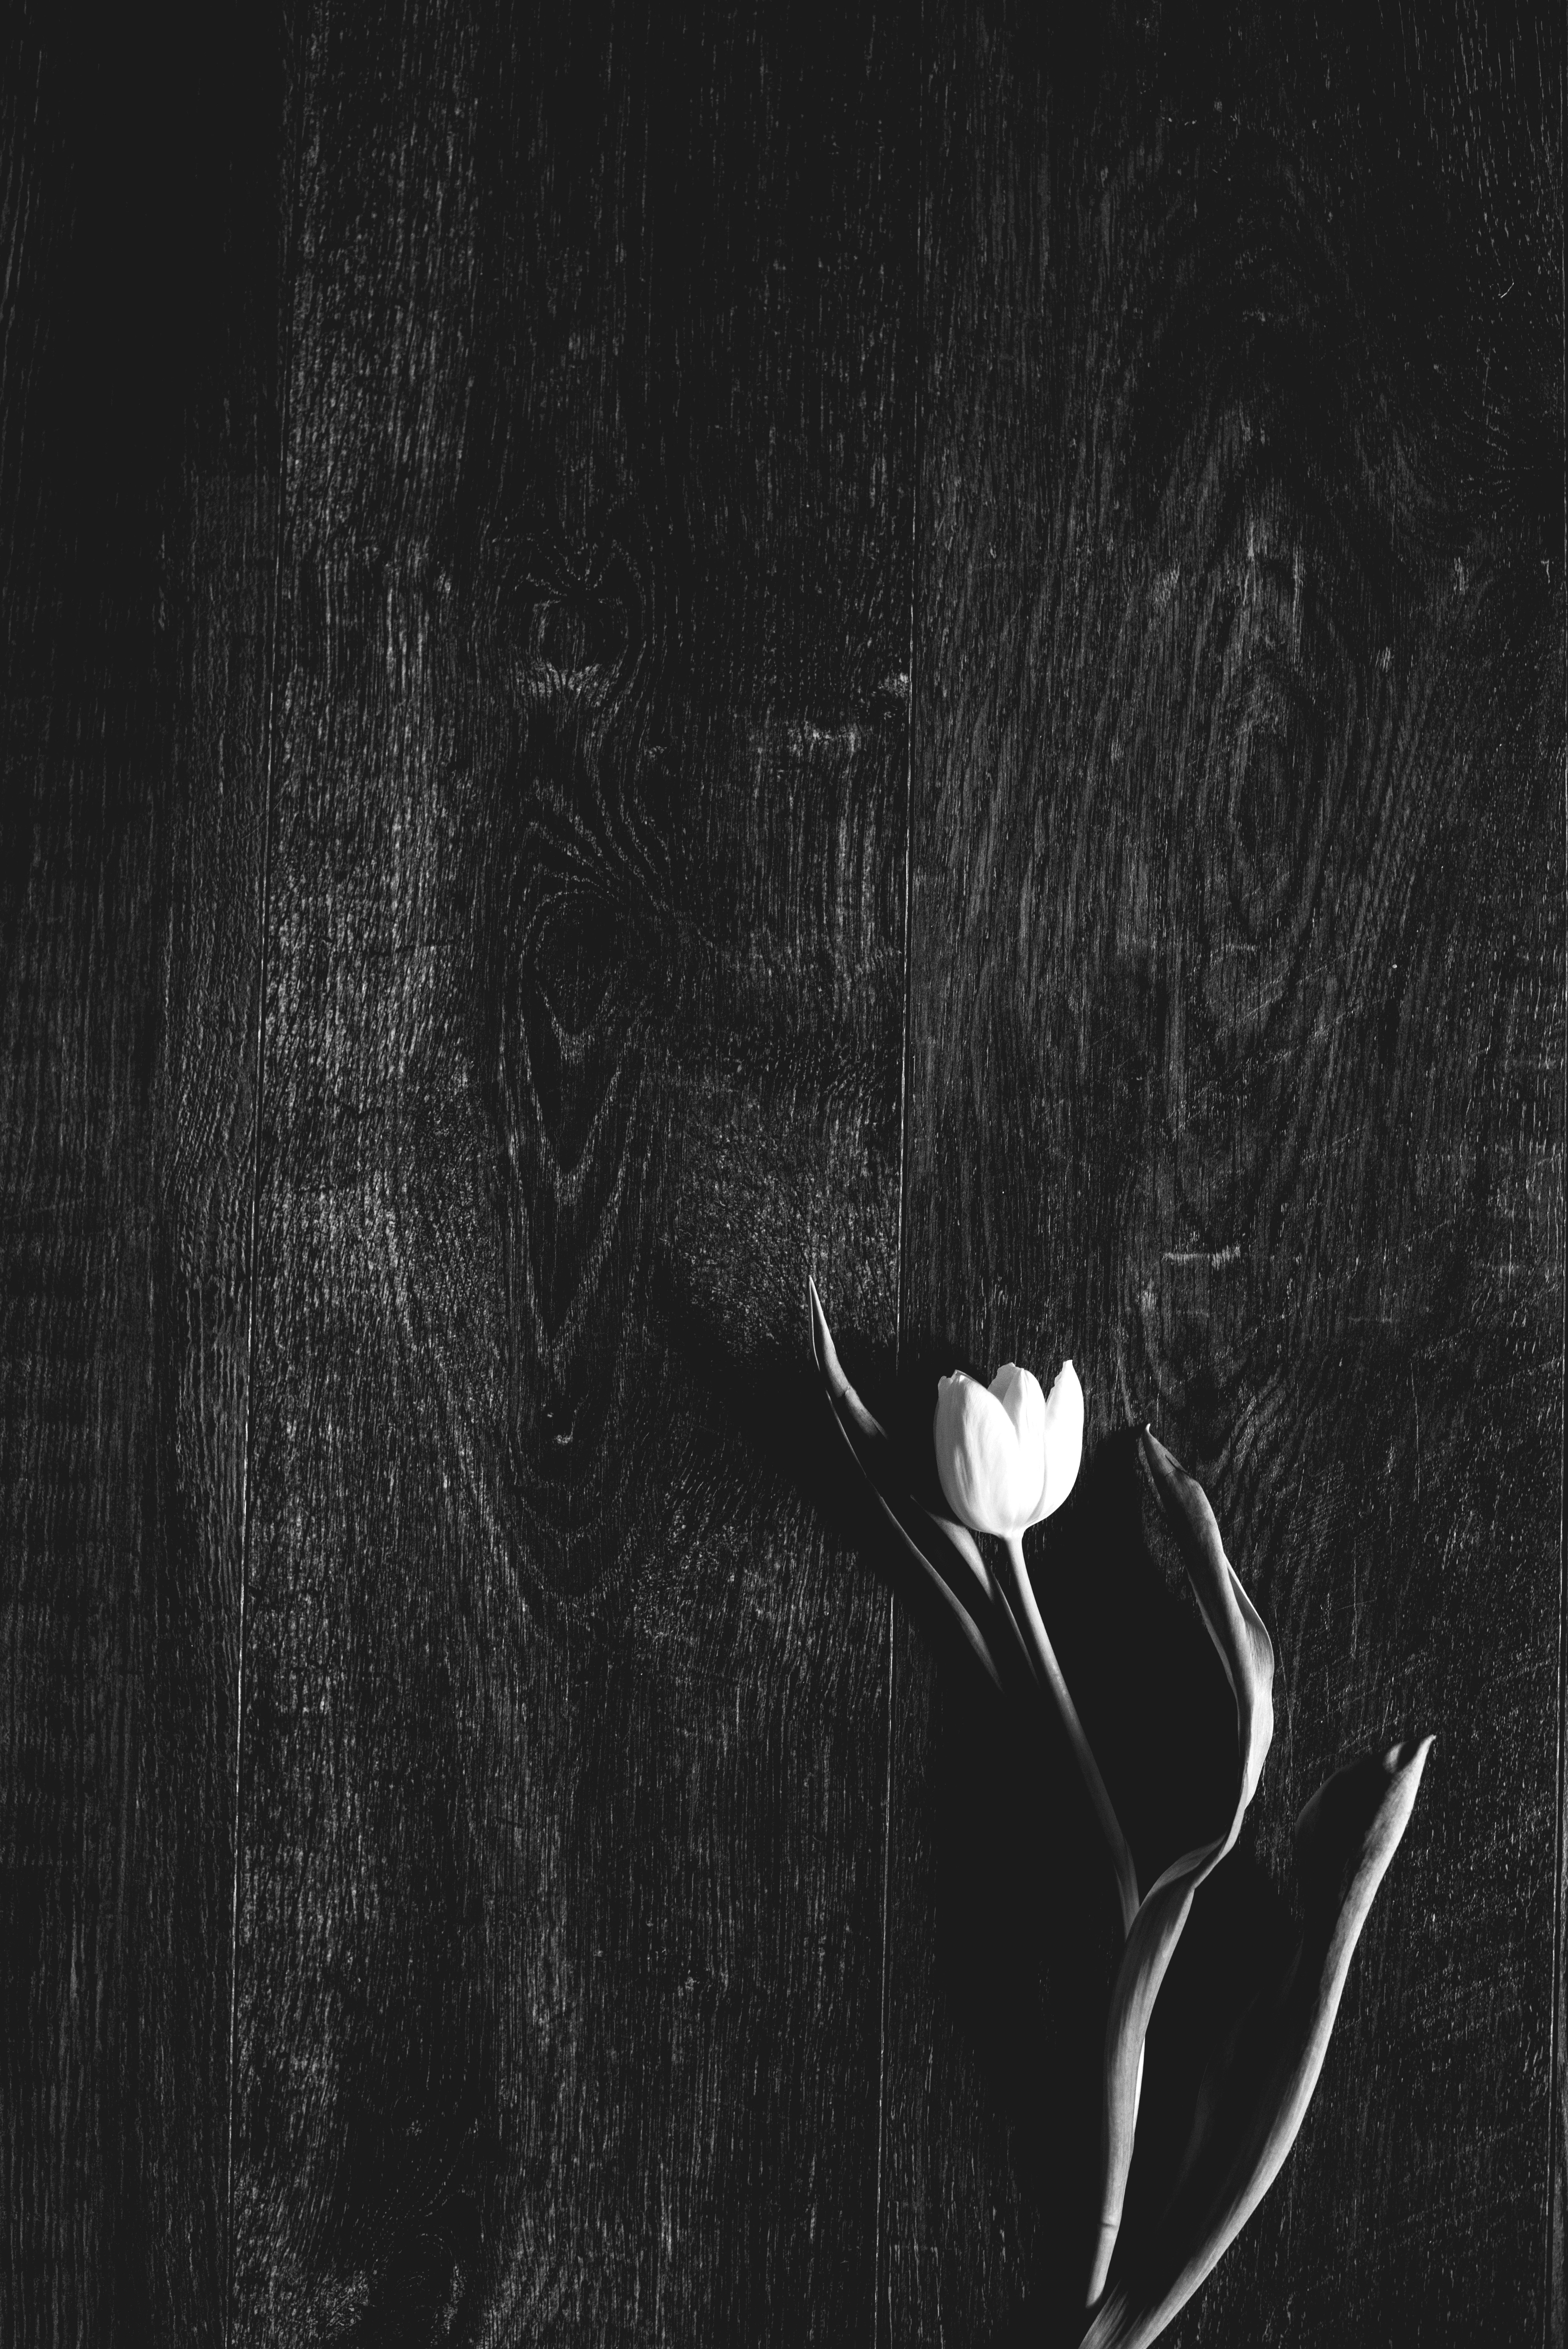
black and white, white, darkness, black, monochrome, drawing, still life photography, monochrome photography, computer wallpaper